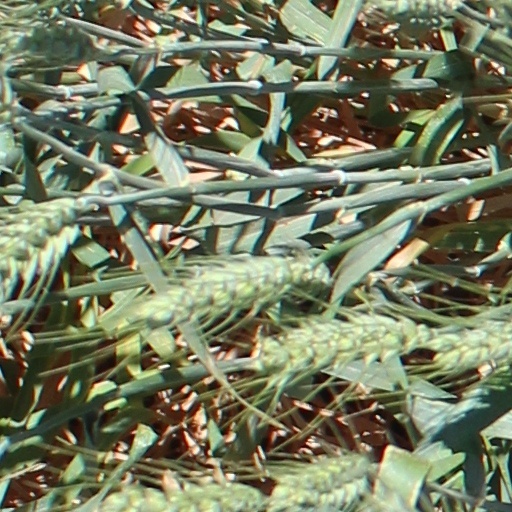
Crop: wheat